Polyxeni

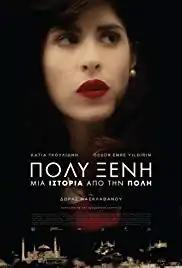
Film poster

Polyxeni is a 2017 Greek drama film directed by Dora Masklavanou. It was selected as the Greek entry for the Best Foreign Language Film at the 91st Academy Awards, but it was not nominated.